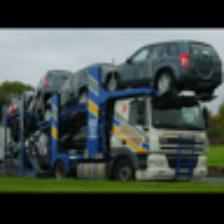
Label: NonHuman